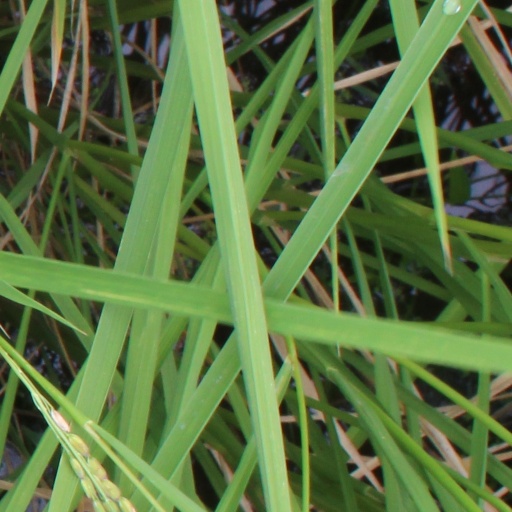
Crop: rice